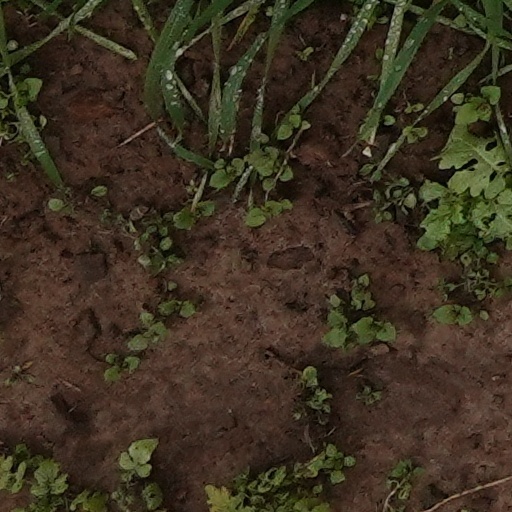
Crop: wheat